Second inauguration of Juan Manuel Santos

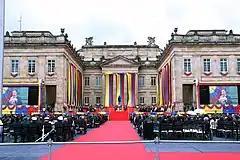
Second Inauguration of Juan Manuel Santos

Juan Manuel Santos's second inauguration as the 32th President of Colombia took place on Thursday, August 7, 2014, marking the start of his second four-year term as president. The 30th presidential inauguration took place in the rear front of the National Capitol in Bogotá, D.C. Santos was sworn in with the presidential oath, after which Germán Vargas Lleras was sworn in as vice president.